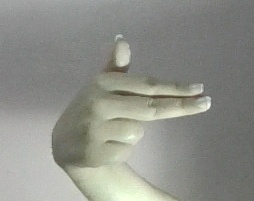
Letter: ghain